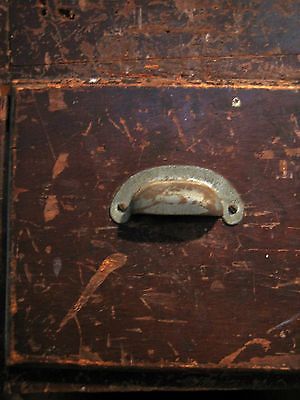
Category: cabinet